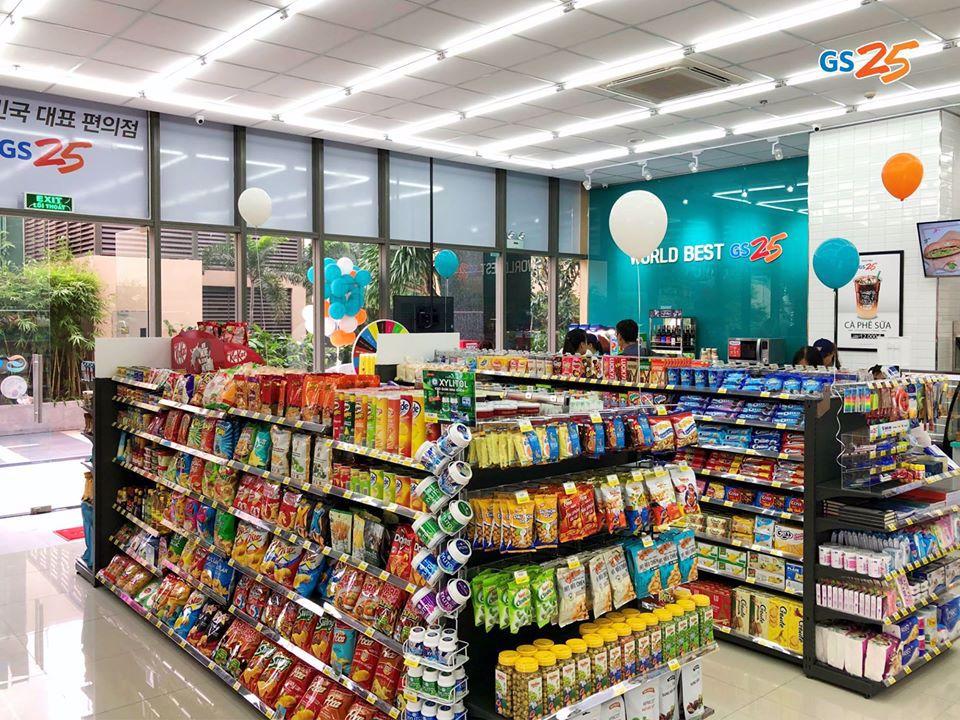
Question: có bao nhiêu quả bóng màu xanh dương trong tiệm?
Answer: có hai quả bóng màu xanh dương có trong tiệm